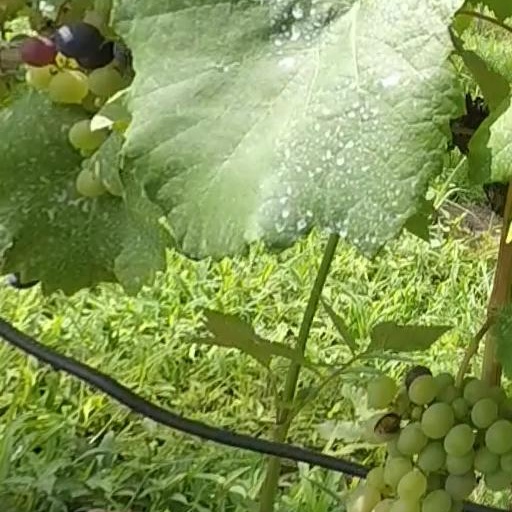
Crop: grape